Monsta X

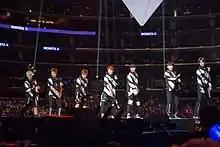

The group was formed, as the result of the survival program called "No.Mercy", which was launched by Starship Entertainment and Mnet in December 2014. Through the course of ten episodes, twelve trainees (thirteen after I.M joined the competition on episode 8) competed against each other through various performances and were ranked from one to twelve, with one being the best and twelve being the worst. They also have to wear a nametag with their ranking, which changed following the challenges and performances set by the judges. For the show, the participants worked directly with artists from Starship Entertainment, including Hyolyn, K.Will, Mad Clown, and Soyou, as well as other artists, such as Rhymer, San E, Giriboy, and Genius Nochang. These artists also served as judges for ranking the contestants. For its concluding mission, the nine remaining members formed into three groups of three to compete and the members of Monsta X were selected from these nine in the final episode as the seven members of the group: Shownu, Wonho, Minhyuk, Kihyun, Hyungwon, Jooheon, and I.M.